Palestinian keffiyeh

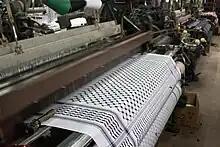
A loom at work making a Palestinian "keffiyeh" at the Hirbawi factory in Hebron, 2015

Its prominence increased during the 1960s with the beginning of the Palestinian resistance movement and its adoption by Palestinian politician Yasser Arafat.